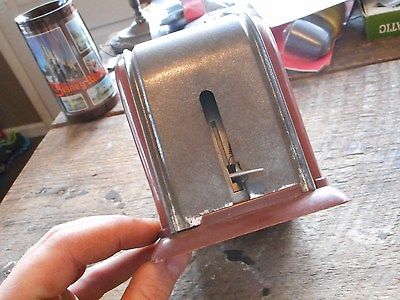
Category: toaster